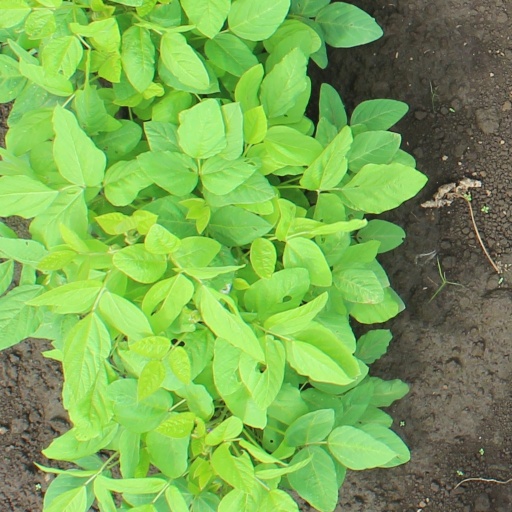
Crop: soybean